The Snow Queen (1957 film)

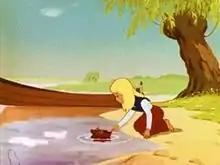
One of the metaphors of the film is the interaction of nature and its hosts, depicted by Gerda sacrificing her shoes to the river

Prominent Soviet artists took part in the creation of "The Snow Queen" film that utilized traditional hand-drawn animation. The makers of "The Scarlet Flower", and joined to create the various settings such as the Northern German town, the Royal castle, the robber's cave and the snowy expanses of the Queen's domain into one united fairy tale film. Russian poet and children's writer Nikolay Zabolotsky wrote the poems for the soundtrack. Playwright Nikolai Erdman was one of the script writers. The fairy tale deviated slightly from Andersen's story by editing out the religious undertones as well as time-based events of the characters such as Raven's old age and the litter robber, Gerda and Kai turning into adults. However, the script is similar to Andersen's fairy tale in the utilization of the frame story. The character Ole Lukøje the dreamer narrates the story of Gerda in a Nordic town under a "slumberella." The script also narrates Gerda's quest to rescue Kai in a series of scenarios or chapters exactly as the format in the fairy tale.